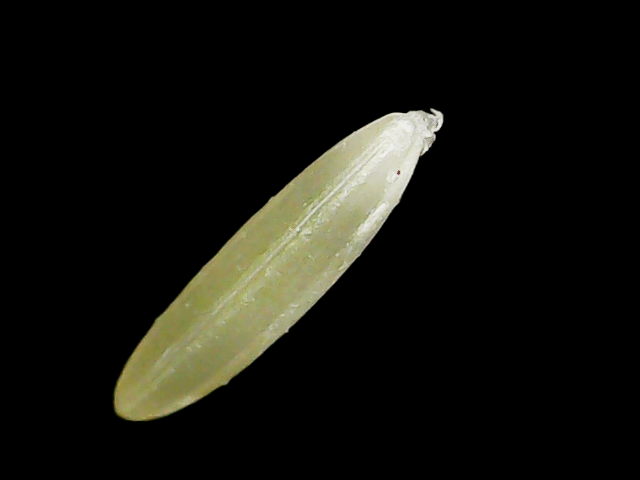
Rice variety: Binadhan25